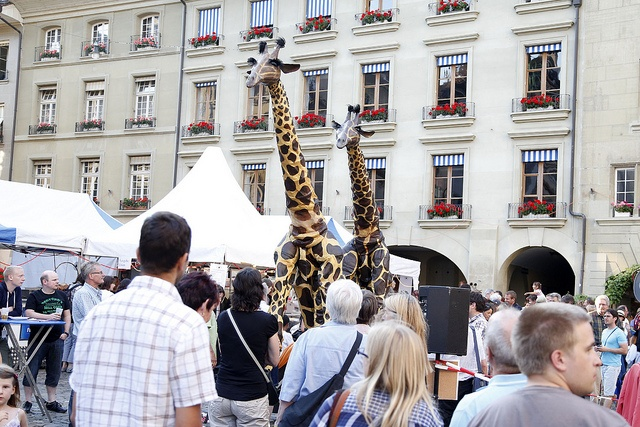
Two giraffe statues standing next to each other.
People looking at a pair of papier mache giraffes at a street fair
Two sculptured colorful giraffes on display at a outdoor market.
Two replica giraffes are on display with a crowd of people watching.
Two large giraffe statues surrounded by a large crowd.